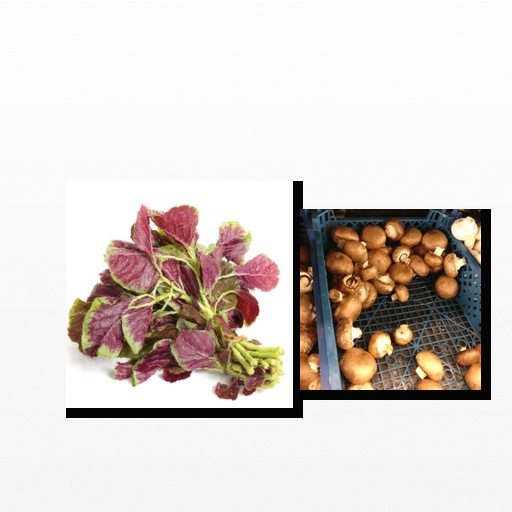
Food items: mushroom, amaranth